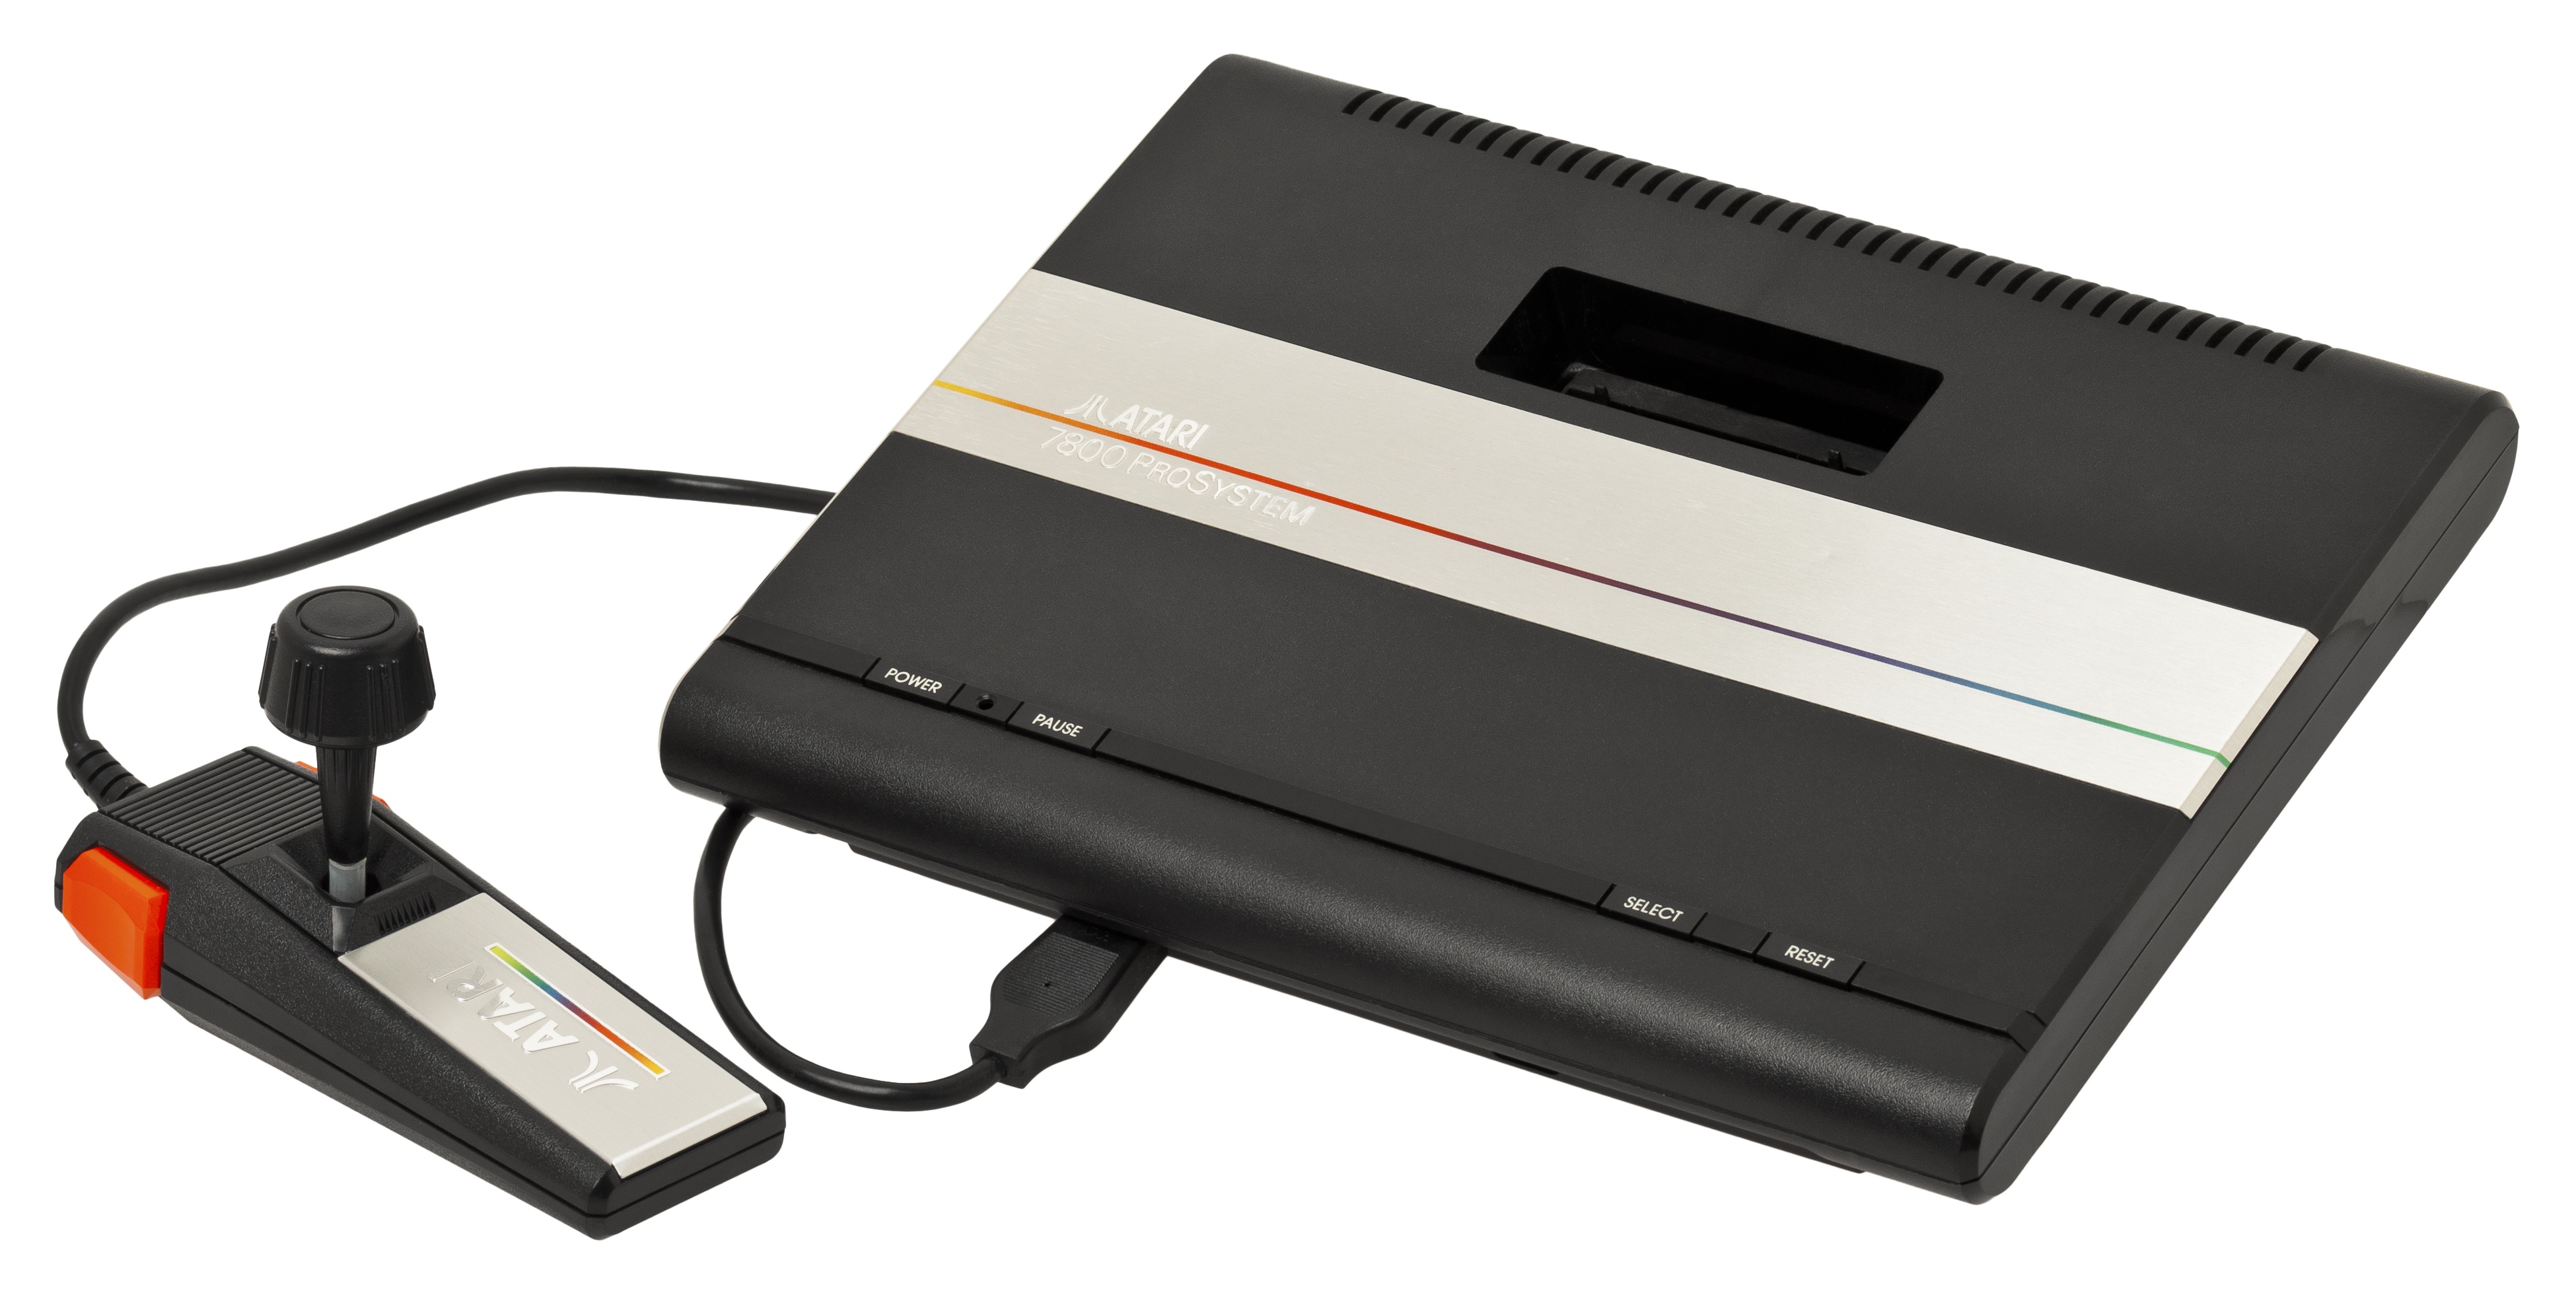
technology, video game, play, set, toy, device, fun, electronics, console, entertainment, atari, computer game, electronic device, electronics accessory, video game console